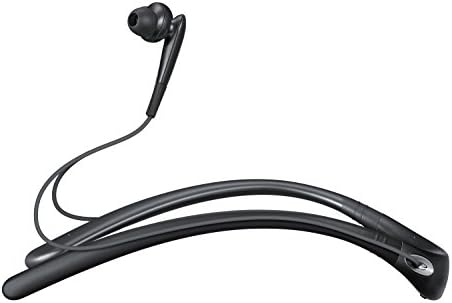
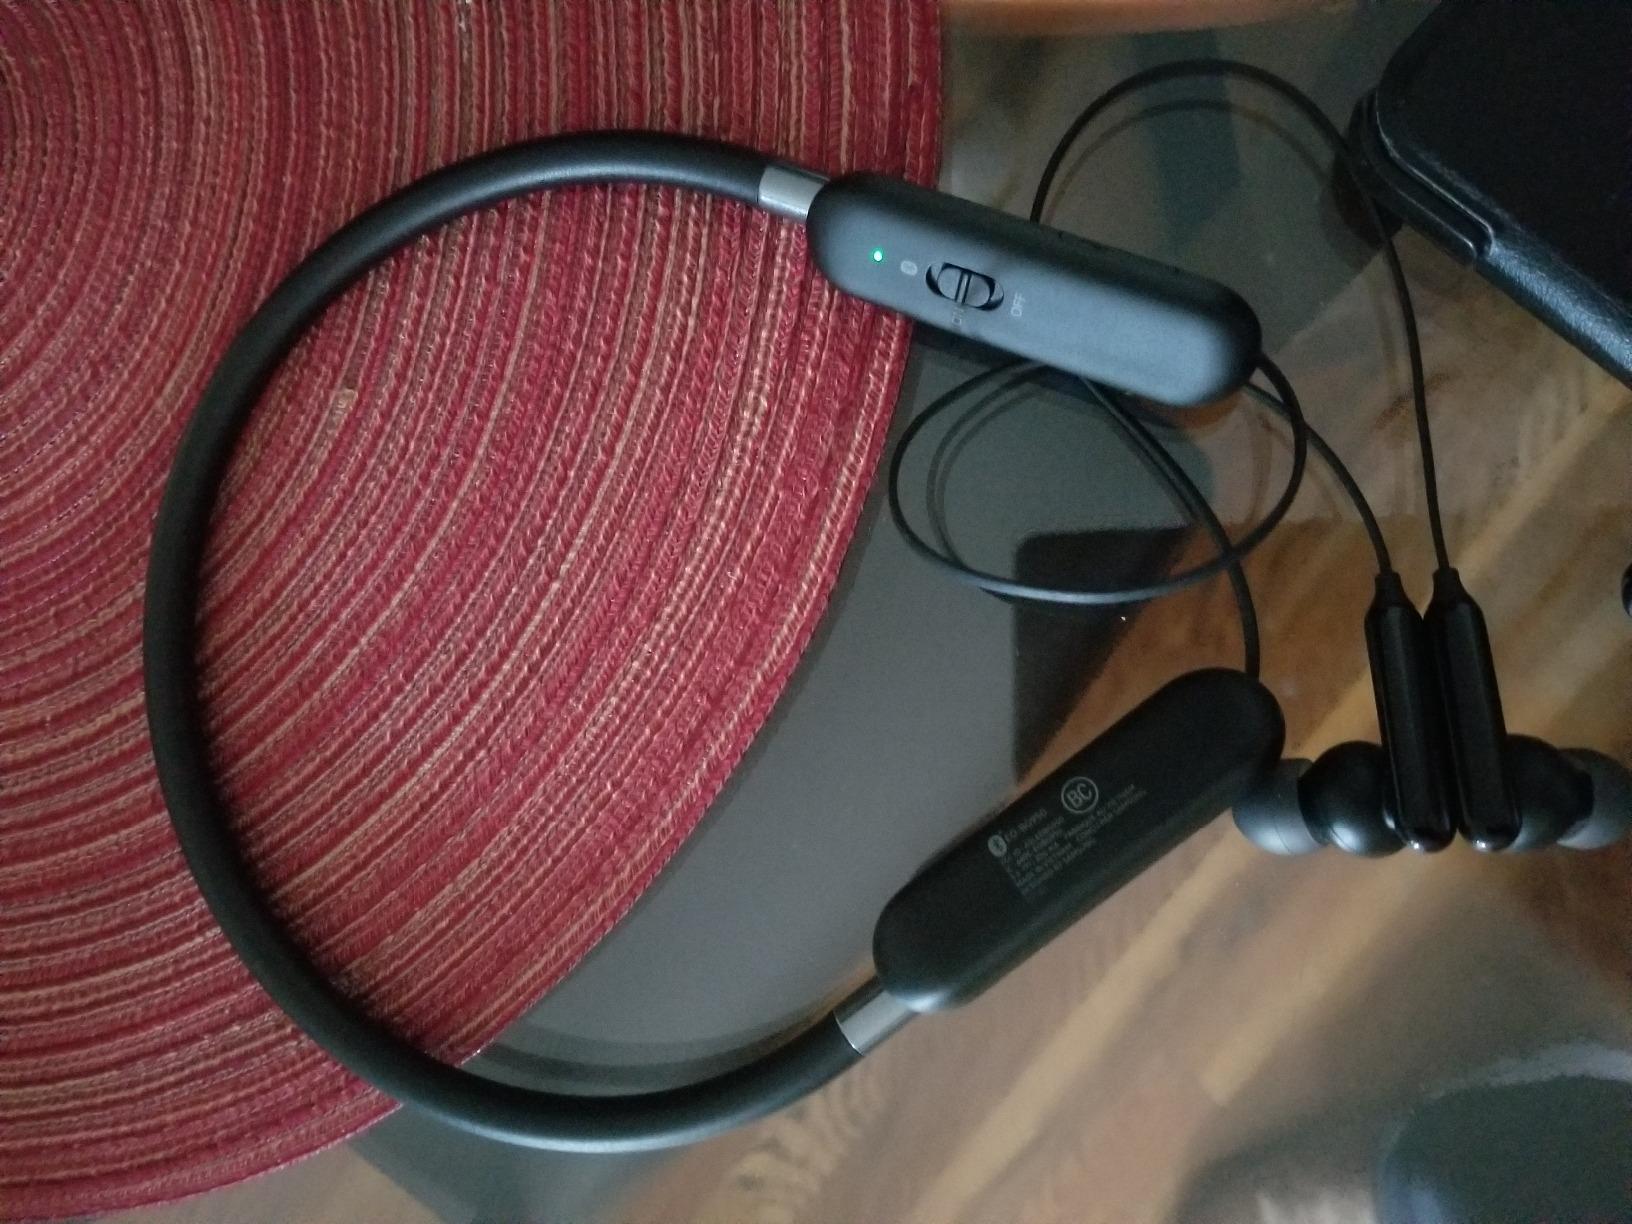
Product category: headphones
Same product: no